Presteigne

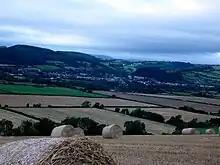
Presteigne viewed from Stapleton Hill (August 2007)

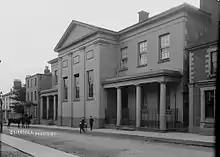
The Shire Hall, Presteigne; photographed by Percy Benzie Abery

The town probably began as a small settlement around a Minster church dedicated to St Andrew and at the time of the Domesday Book it formed part of the manor of Humet.